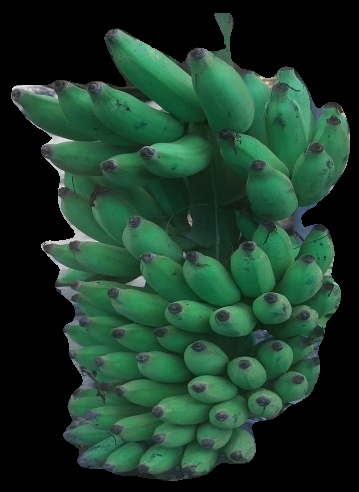
Variety: elakki-bale
Grade: grade2